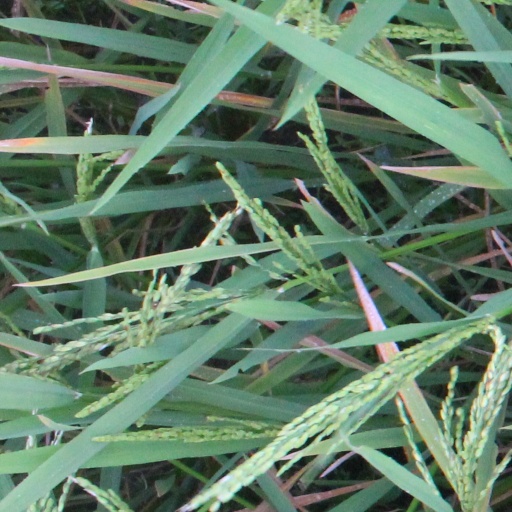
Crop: rice